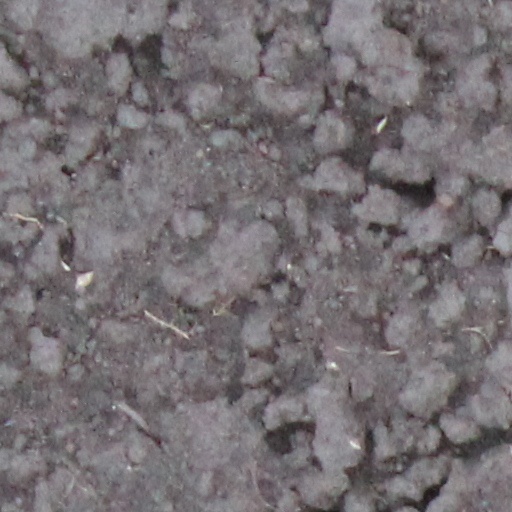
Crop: wheat